Nordecke

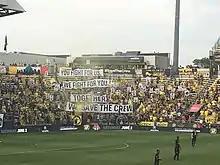
a Nordecke TIFO during the Save the Crew era at Historic Crew Stadium.

The Nordecke and its members were an integral part to the community movement to save the Crew during the 2010s. In 2012, Precourt Sports Ventures LLC, owned by Anthony Precourt, purchased the Crew from Clark Hunt for $68 million, a then record for an MLS franchise. Unbeknownst to Crew fans at the time, Precourt and his company purchased the team with the goal to relocate the franchise to Austin, Texas. In October 2017 this plan became public knowledge due to reporting by Grant Wahl. "The Tweet" as it was referred to by supporters, marked the beginning of a year long struggle over the future of the team.